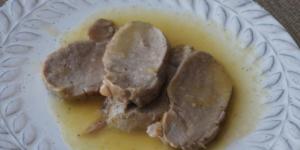
solomillo de cerdo a la naranja